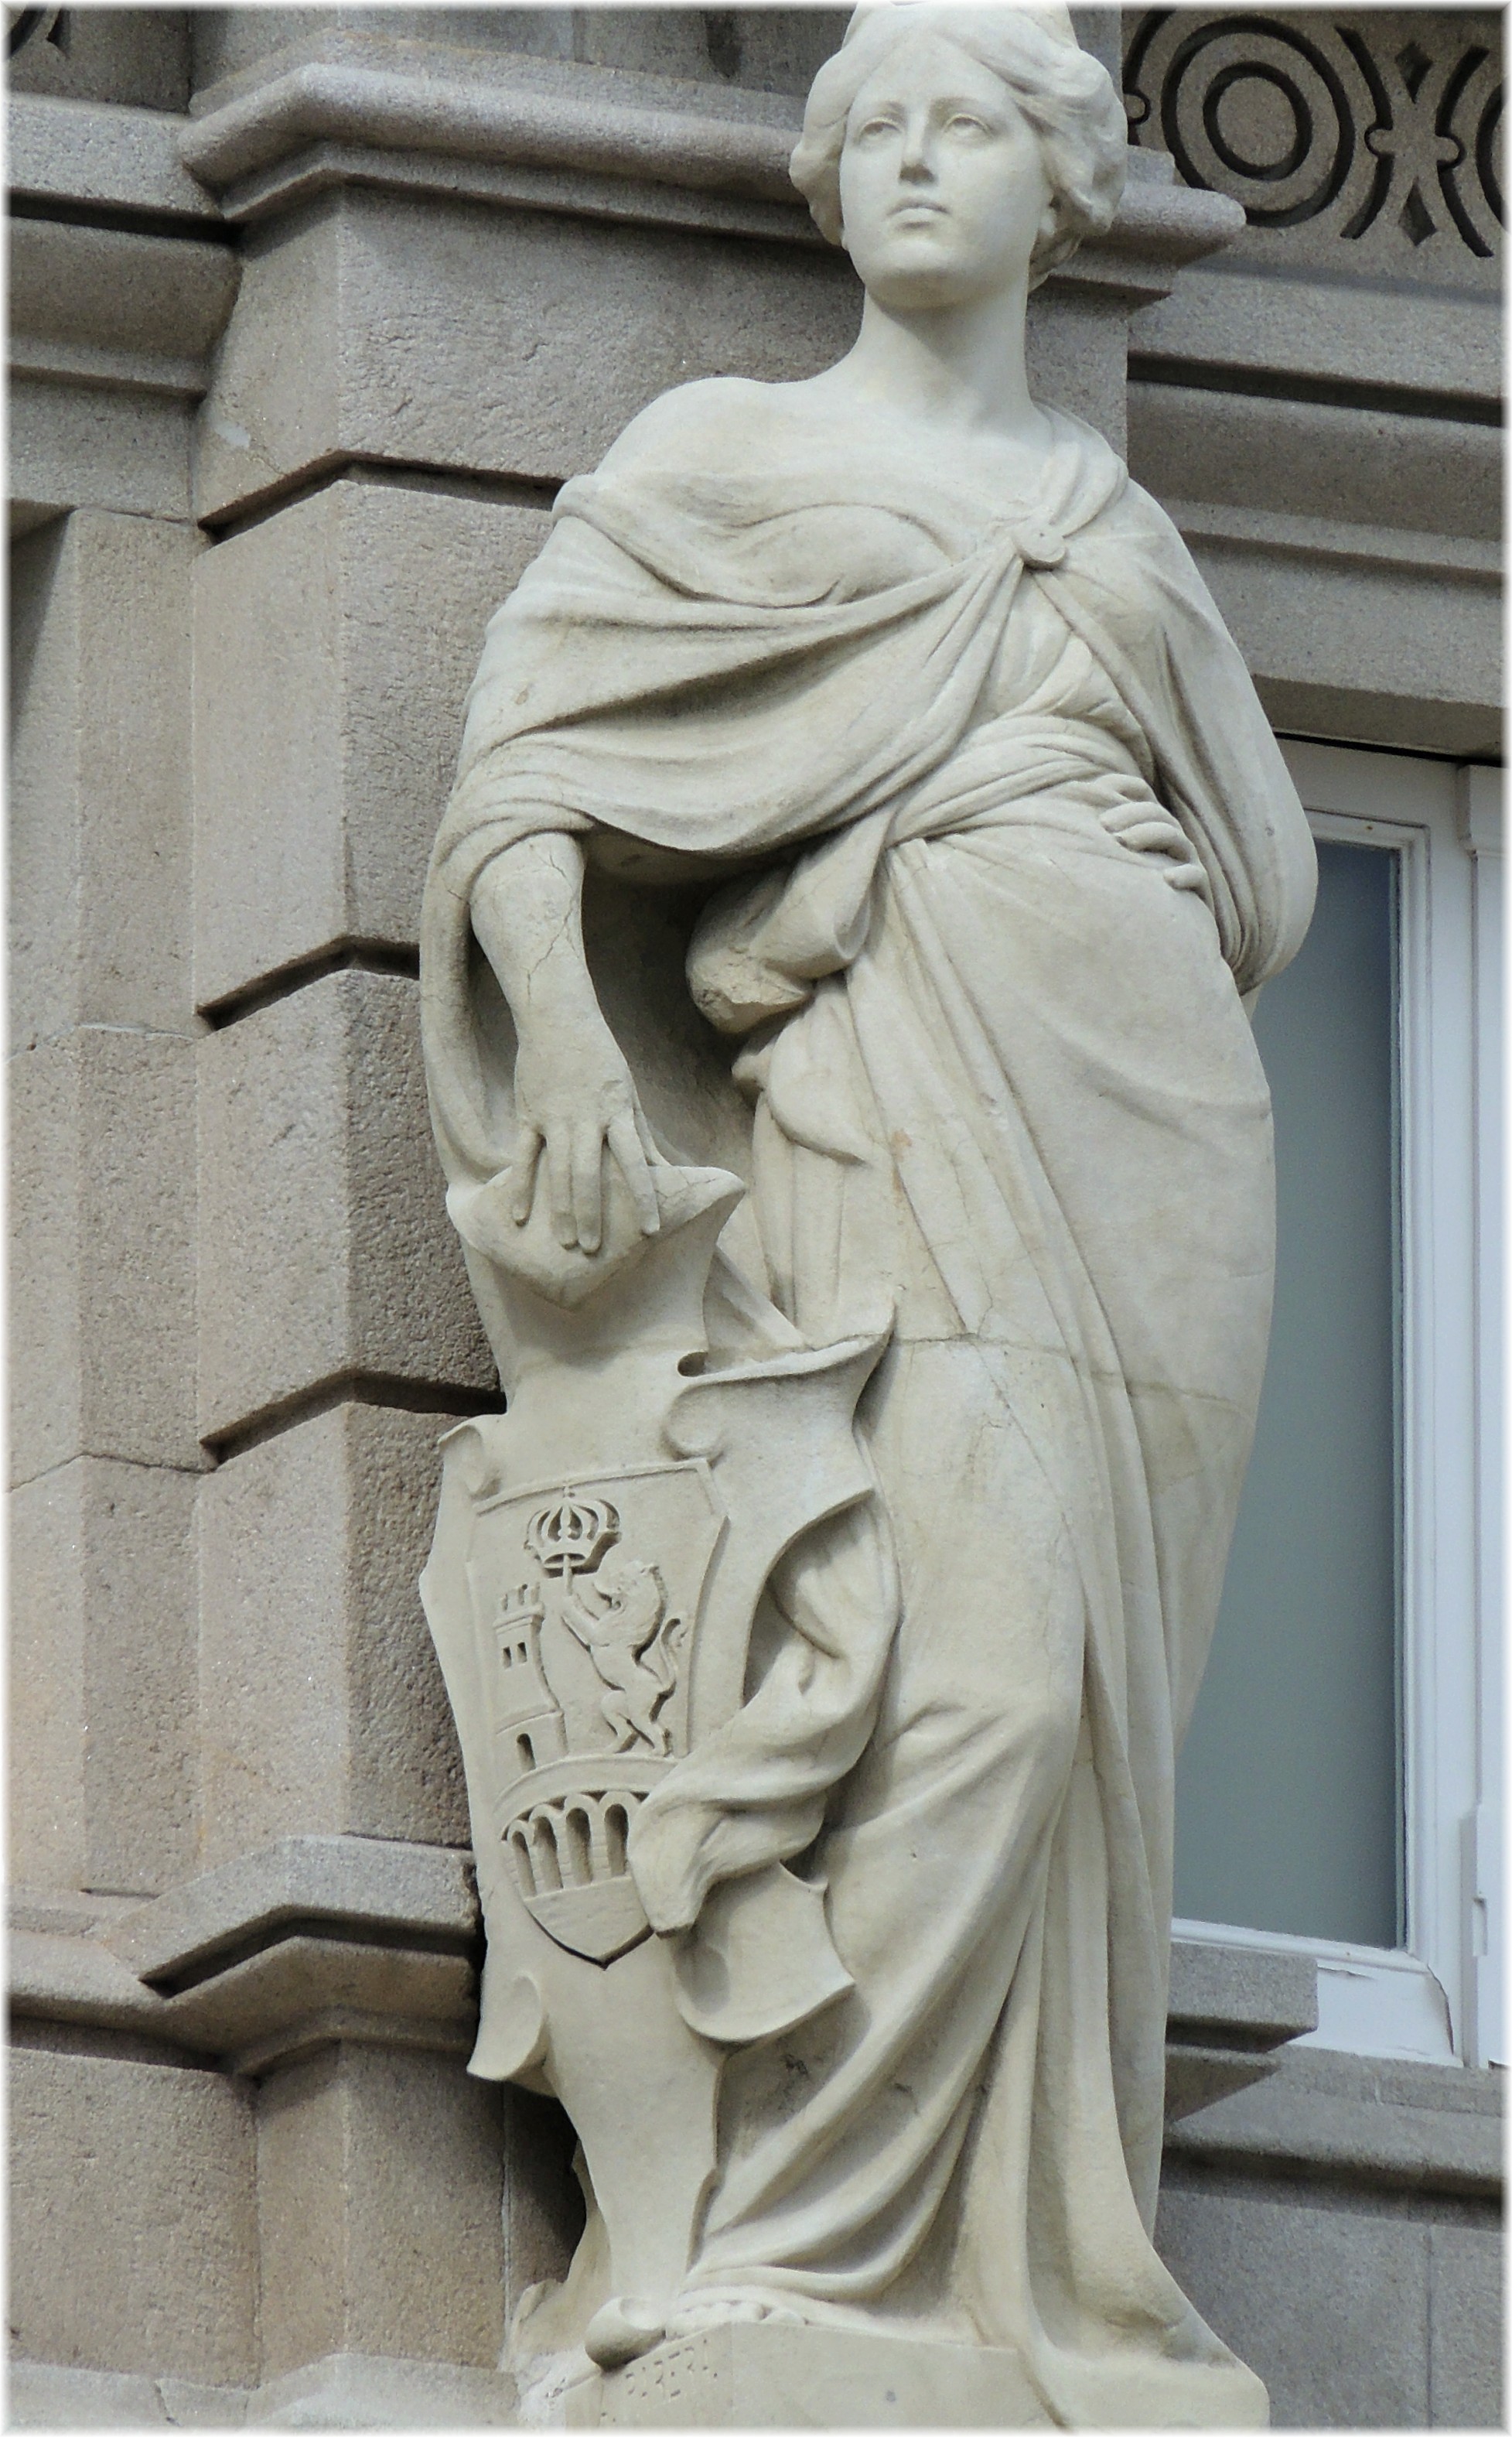
monument, statue, sculpture, art, cool image, temple, carving, relief, stone carving, ancient history, classical sculpture